2000s in fashion

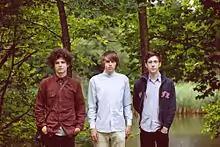
Swedish teenagers wearing typical late 2000s male hairstyles, 2008

In the early 2000s, women's hair was often long and straight. The early 2000s featured "zig-zag partings", in which the hairline is parted in a zig-zag fashion. Hair lengths varied from below the earlobes at the shortest to just below the shoulders at the longest. From 1995 until 2008 highlights and lowlights made of blonde, red, and light brown went mainstream. In 2000, highlights were soft and subtle for a sun-kissed look. In 2002 bold and unblended highlights called "chunky highlights" burst onto the scene. This trend was kickstarted by Kelly Clarkson during her time on "American Idol", lasting until 2006. The early 2000s also continued the Farrah Fawcett hairstyle revival of the late 1990s. Crimped hair was popular in the early and mid-2000s.